Microsoft Live Labs

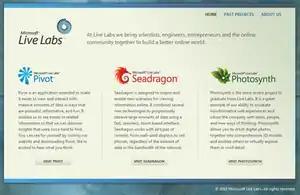
Microsoft Live Labs home page.

Microsoft Live Labs was a partnership between MSN and Microsoft Research that focused on applied research for Internet products and services at Microsoft. Live Labs was headed by Dr. Gary William Flake, who prior to joining Microsoft was a principal scientist at Yahoo! Research Lab and former head of research at the Web portal's Overture Services division.